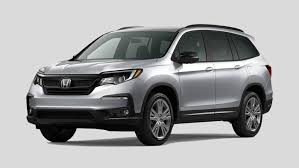
Vehicle type: Cars